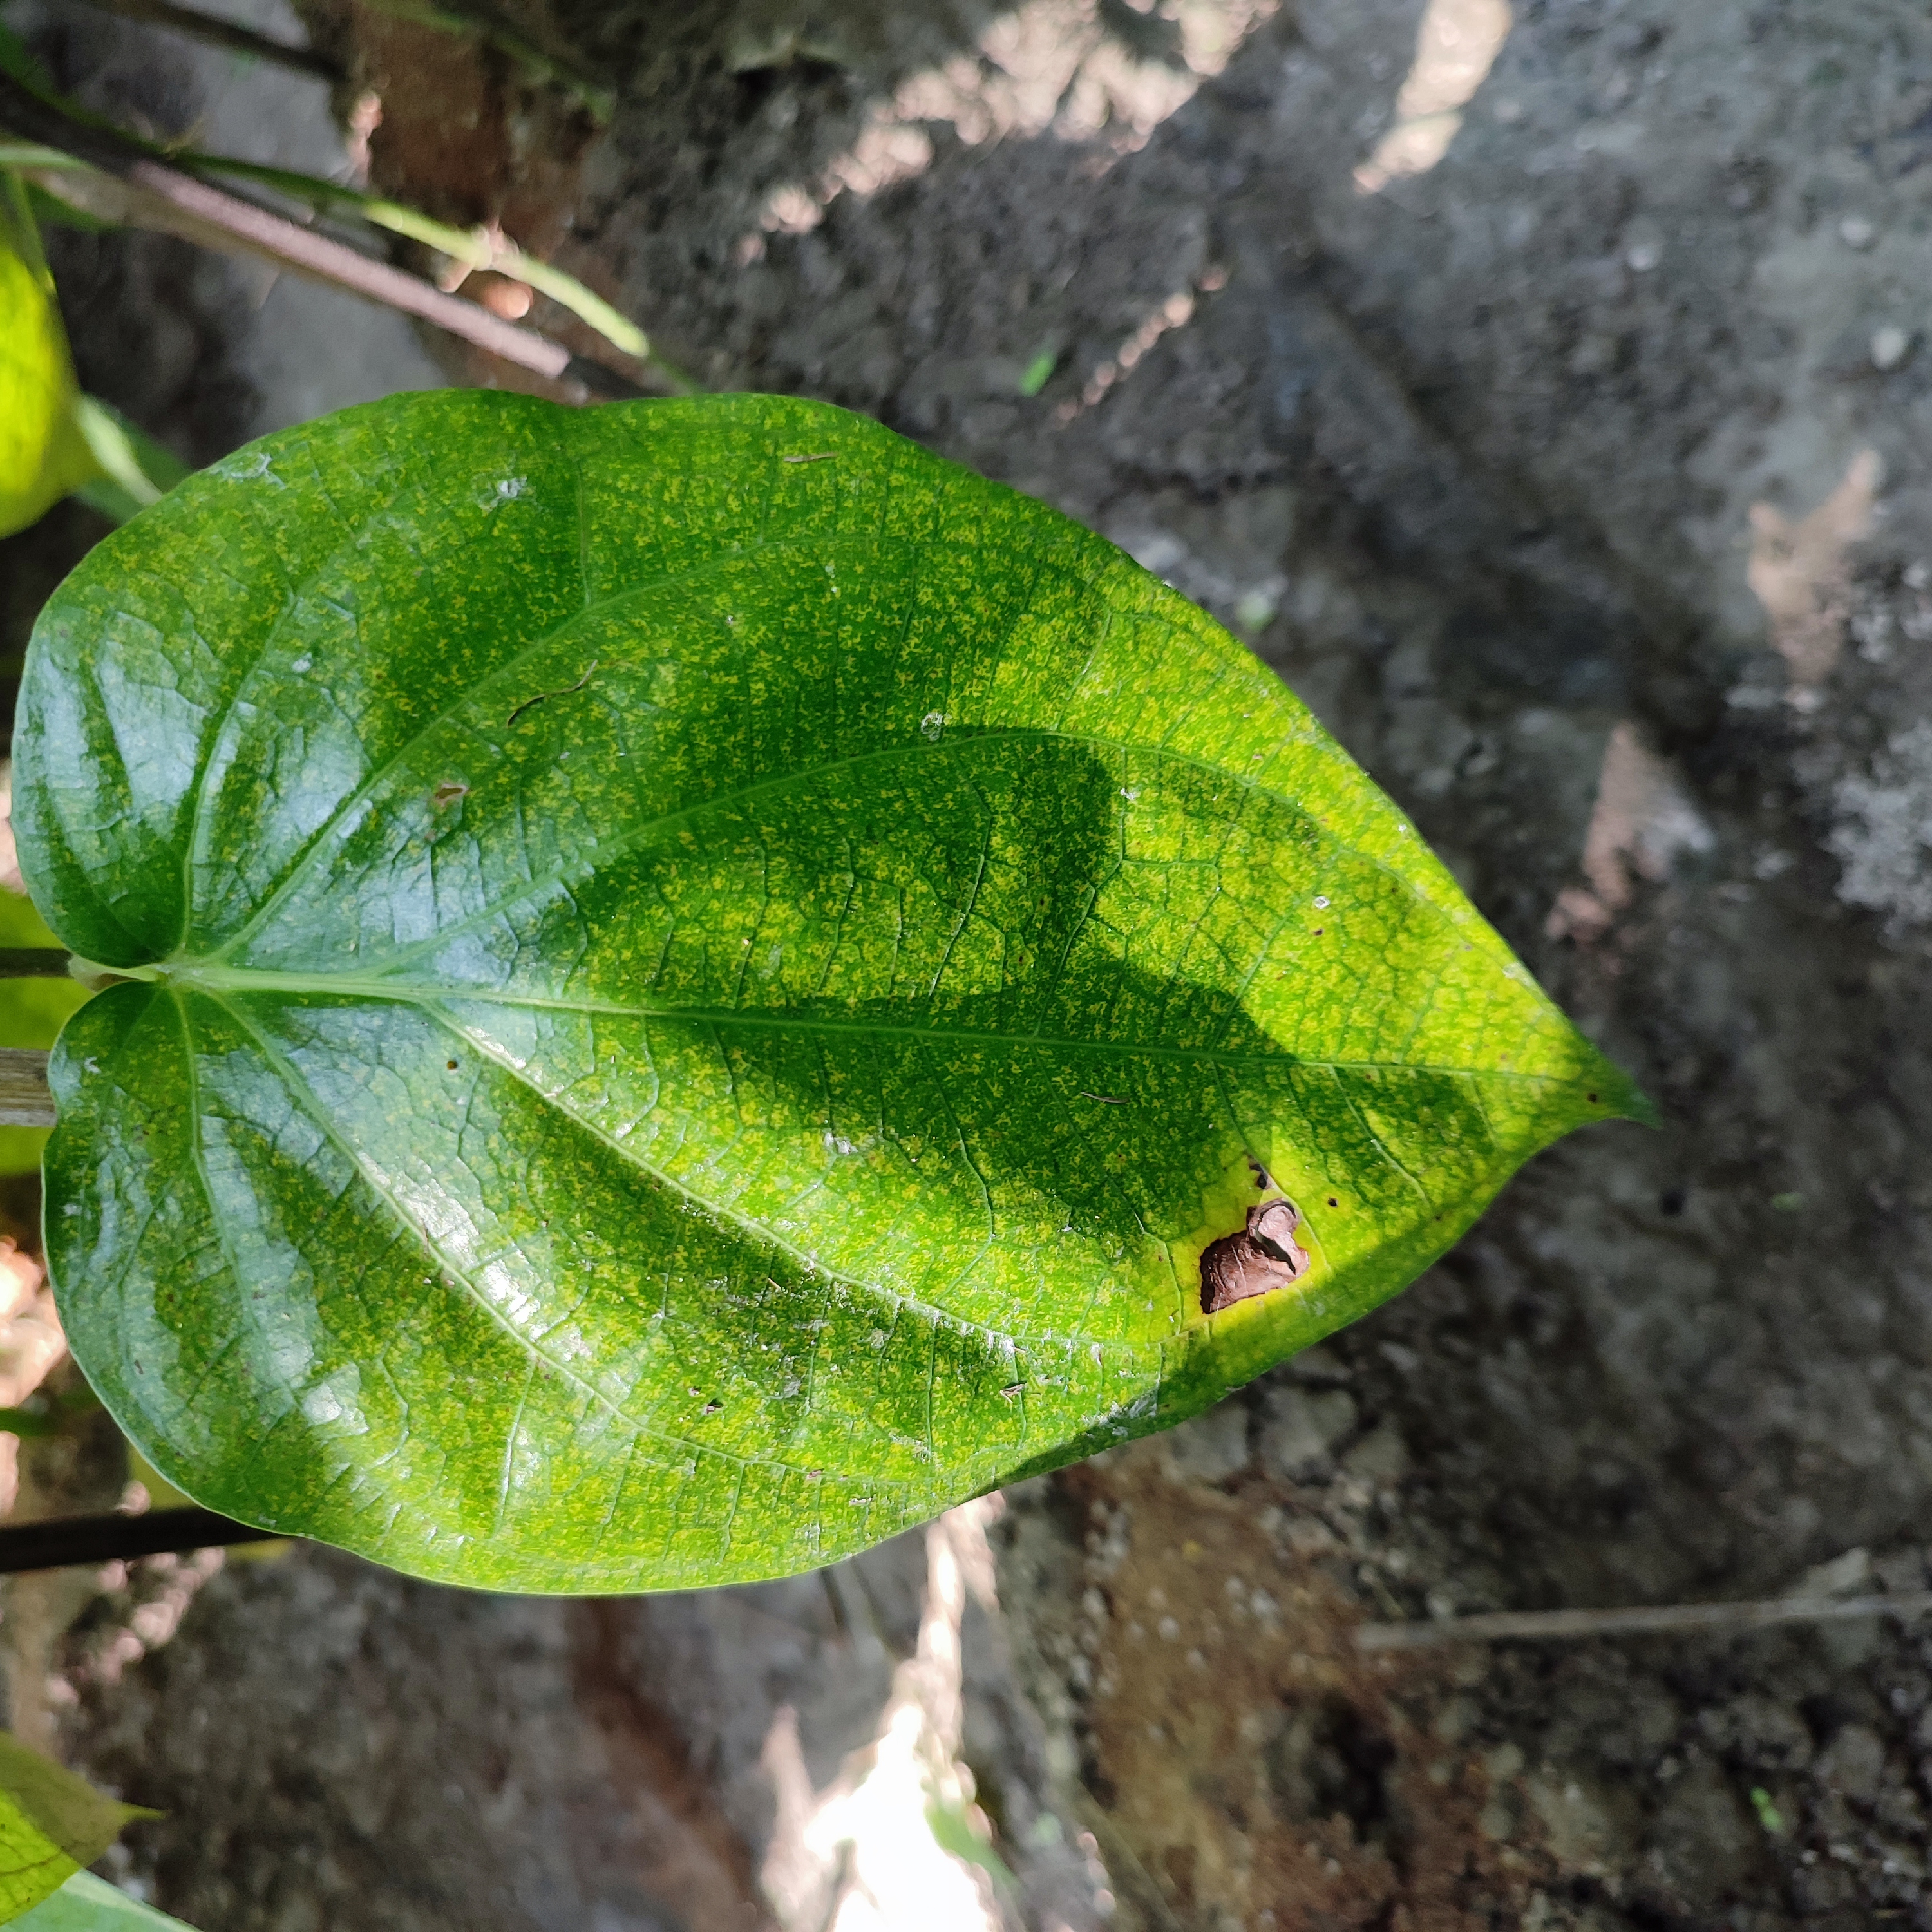
Label: Bacterial_Leaf_Disease